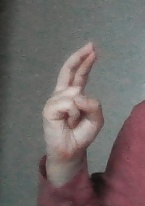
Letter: zay